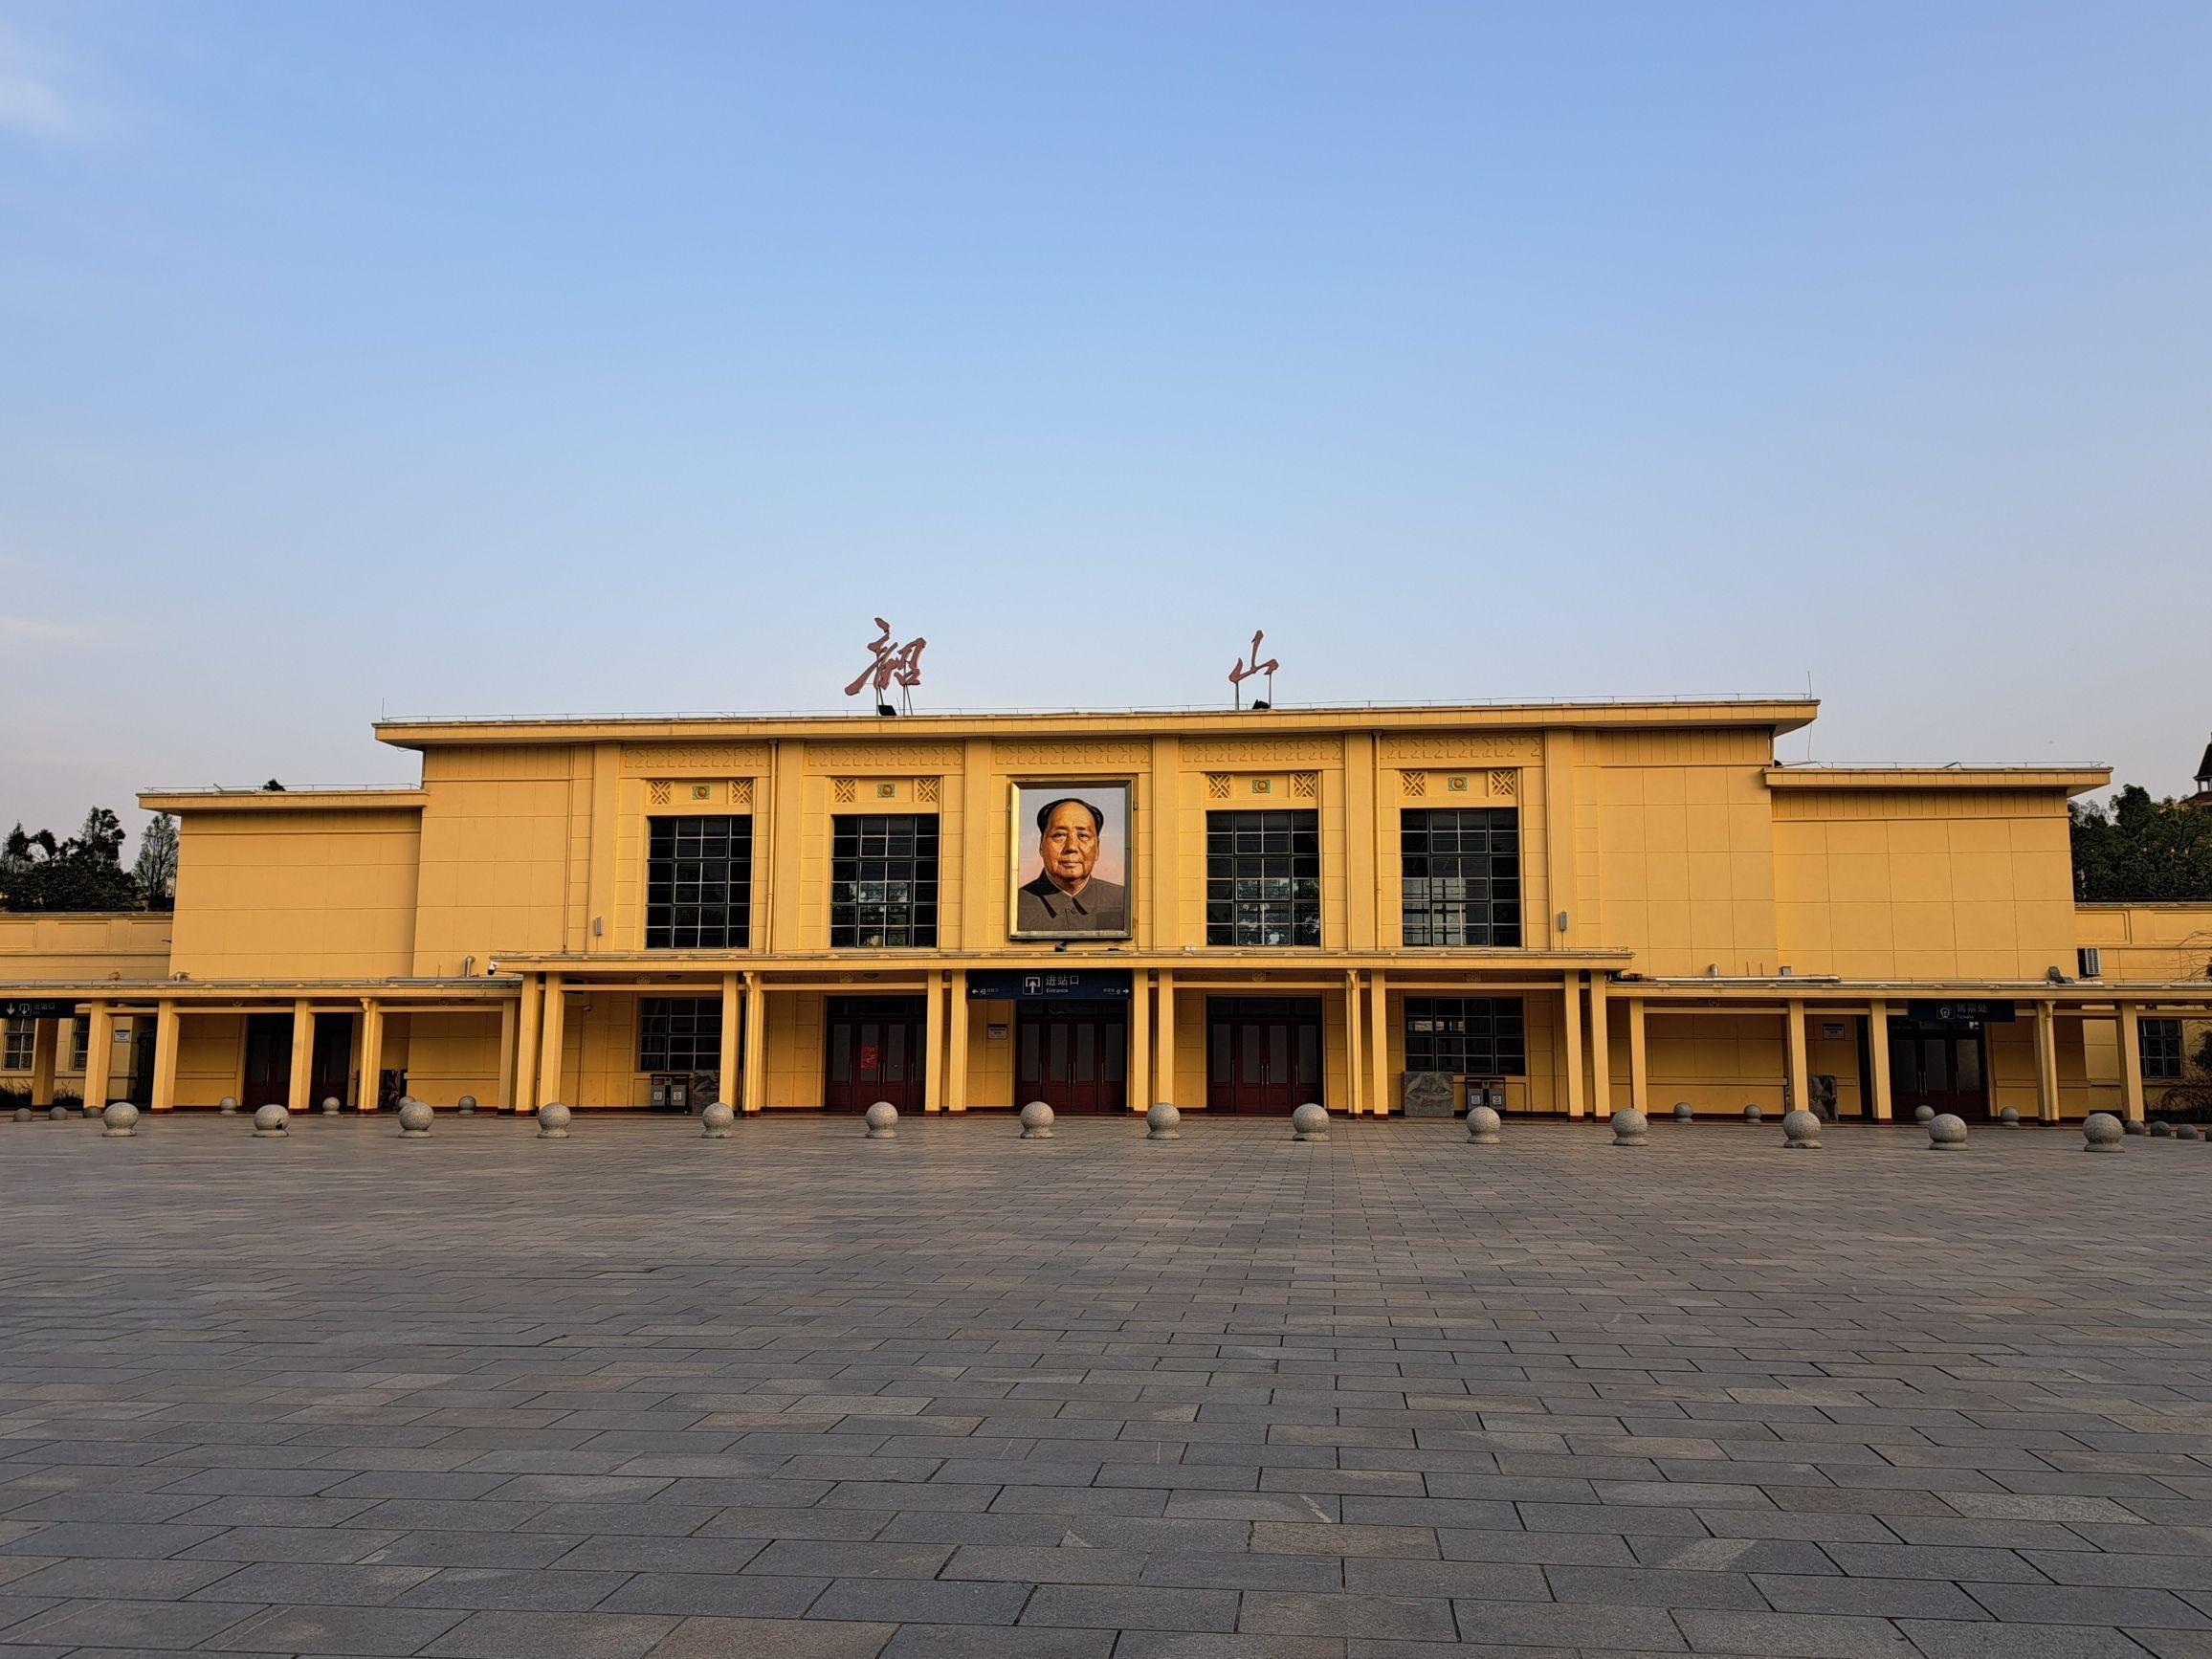
地标名称：韶山站
所在城市：湘潭市·韶山市